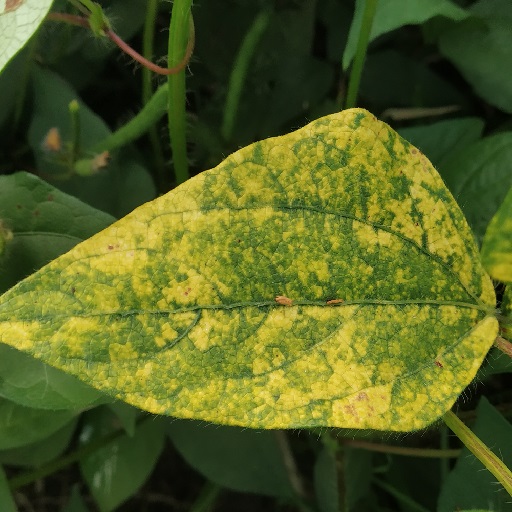
Label: Yellow Mosaic